Joanne McNeil

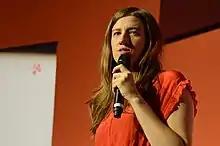
Joanne McNeil, 2014

Joanne McNeil is an American writer, editor, and art critic known for her personal essays on technology. She has written a non-fiction book on internet culture and a fiction novel.